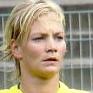
Age: 28